Ruth Comfort Mitchell Young

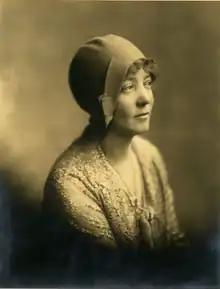

Ruth Comfort Mitchell Young (July 21, 1882 – February 18, 1954) was an American writer and playwright, best known for her novel, "Of Human Kindness." She wrote under her maiden name Ruth Comfort Mitchell, as well as her married name, Mrs. Sanborn Young. She was the wife of California State Senator Sanborn Young. Several of her stories were made into films.